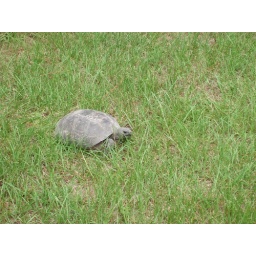
A solidary turtle at the roadside in Lakeland, Georgia, munching on some grass